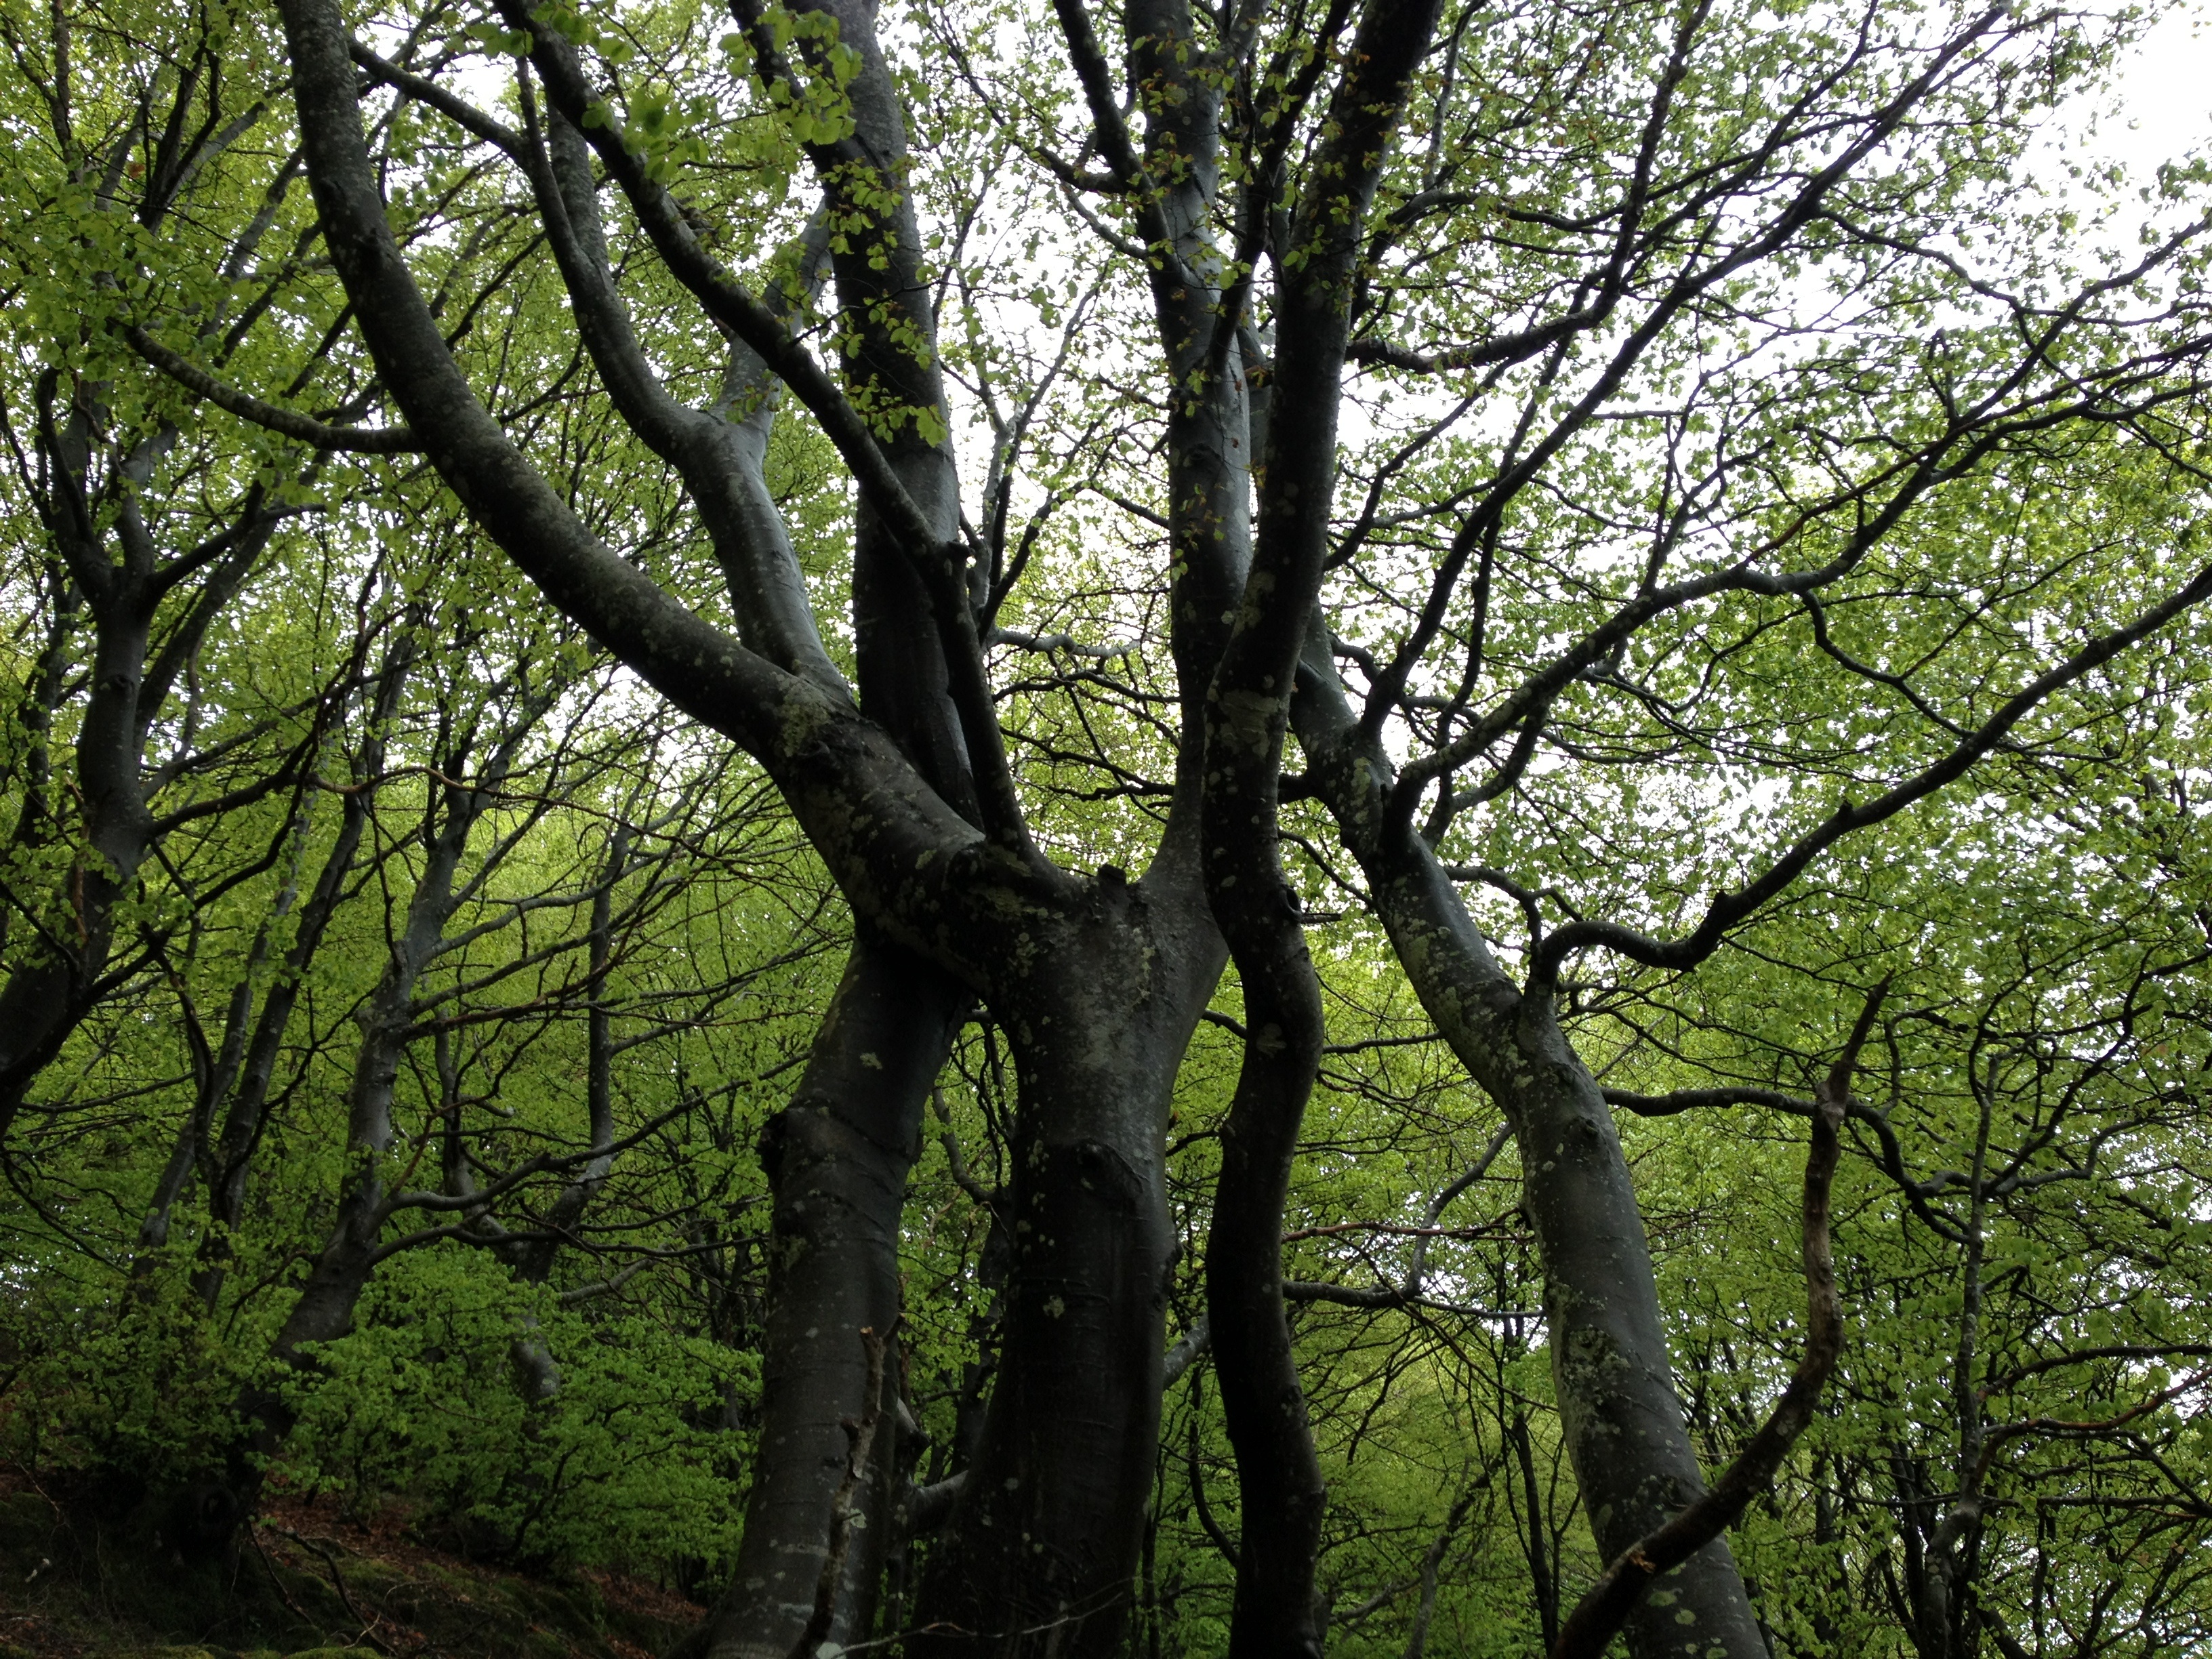
tree, nature, forest, branch, plant, wood, sunlight, leaf, flower, trunk, green, botany, deciduous, oak, grove, woodland, habitat, ecosystem, euskadi, old growth forest, natural environment, woody plant, temperate broadleaf and mixed forest, land plant, sierracantabria